Yugoslav Partisans

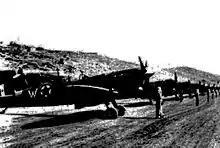
Aircraft and men of the Balkan Air Force during a review by Marshal Josip Broz Tito

Aside from ground forces, the Yugoslav Partisans were the only resistance movement in occupied Europe to employ significant air and naval forces.